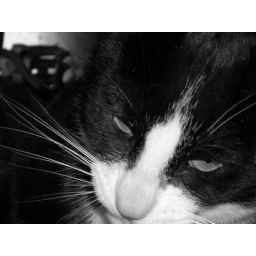
Our cat Snoopy in black and white. Unfortunately I can't find the bigger version anymore.